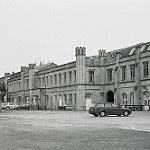
Scene: Outdoor